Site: brandenburg
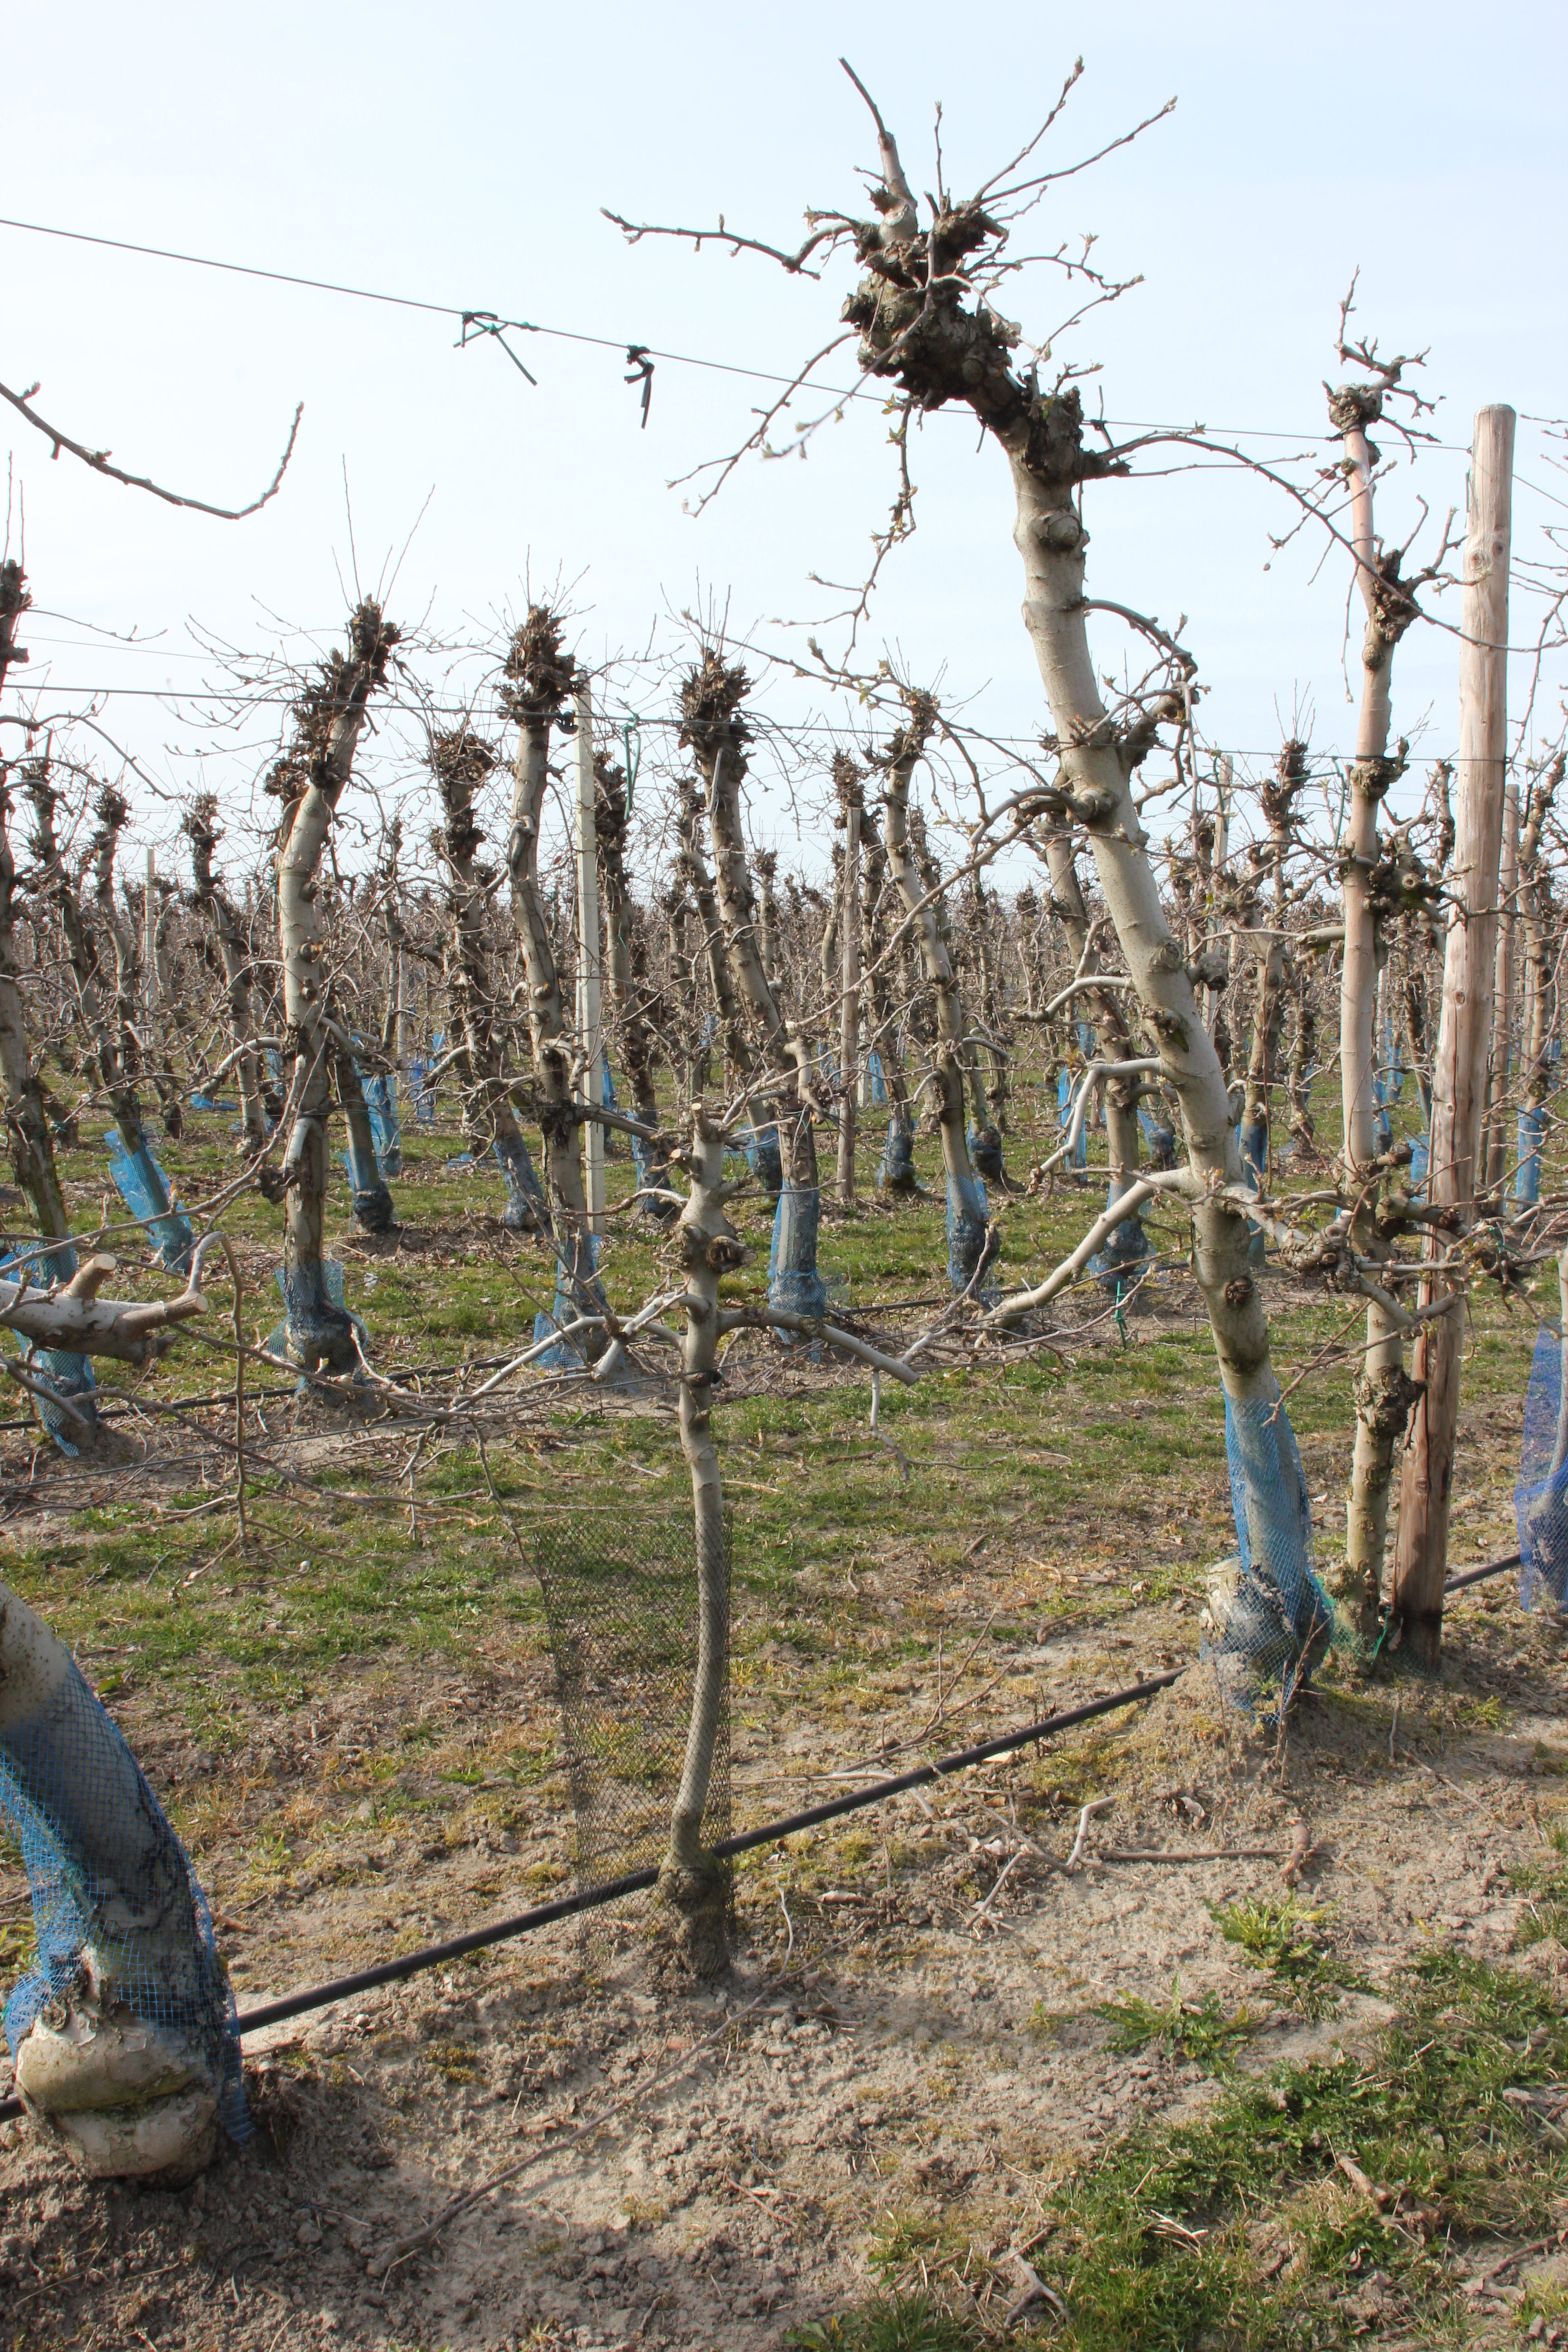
Growth stage (BBCH 54): Inflorescence emergence